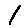
Label: 1